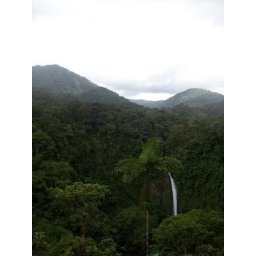
La Fortuna Waterfall - after walking 4.8Km in some intense heat actually getting to jump in the water was incredible.